2nd Army Group Royal Artillery

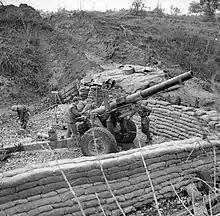
5.5-inch gun of 102nd (Pembroke Yeomanry) Medium Regiment, March 1944.

It supported 56th (London) Infantry Division of X Corps during the assault crossing of the Garigliano in January 1944, with the following units: